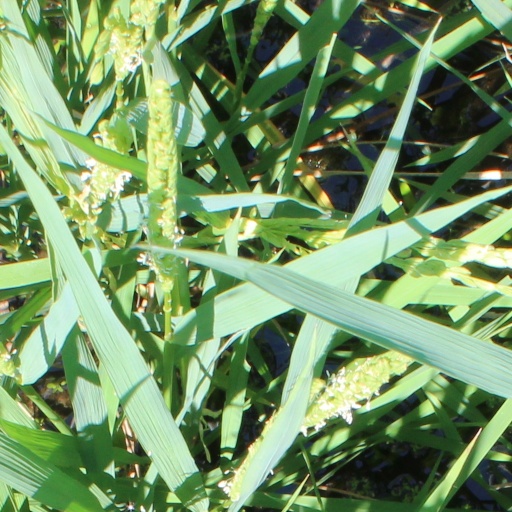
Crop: rice